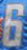
Number: 6